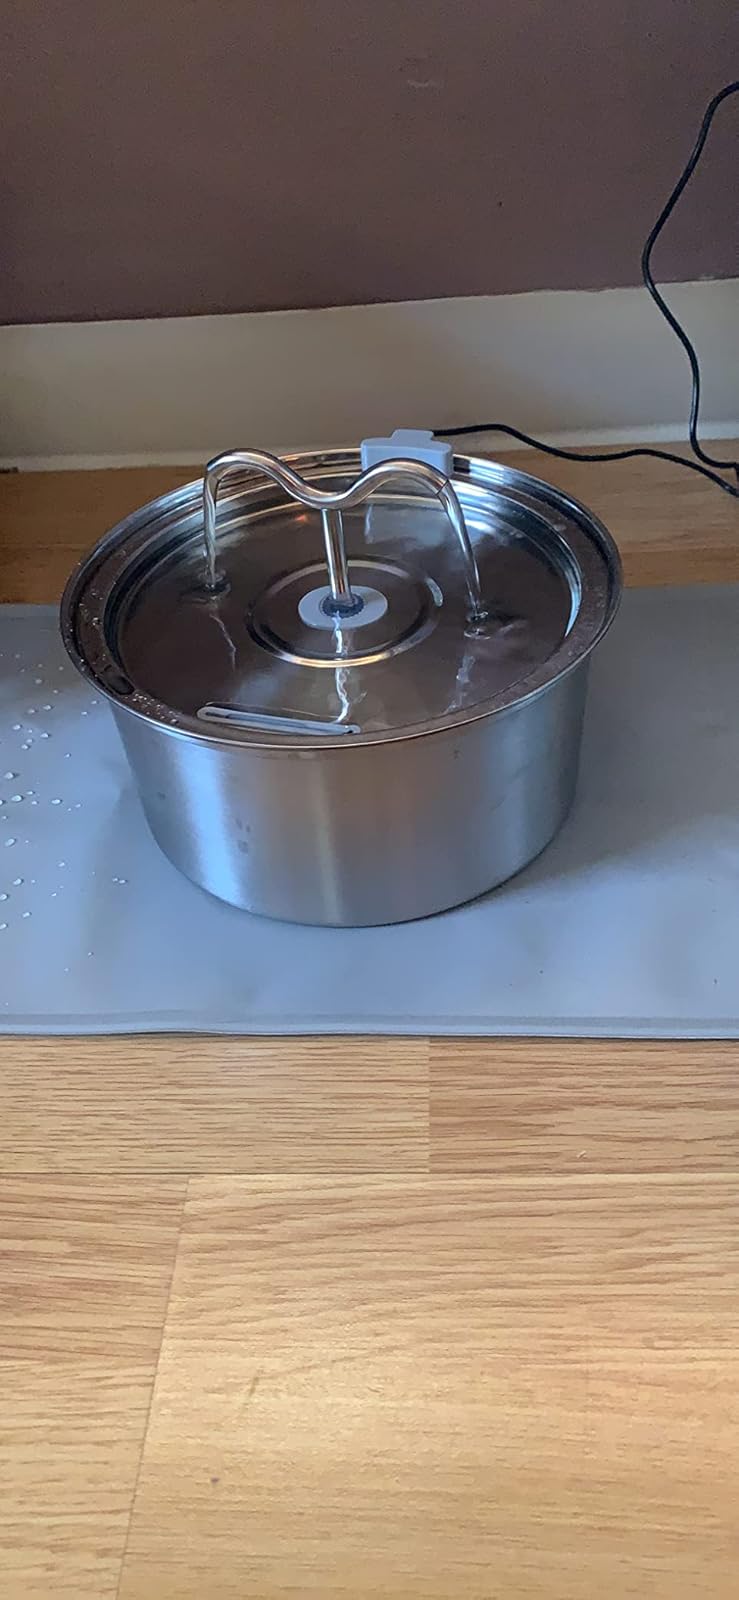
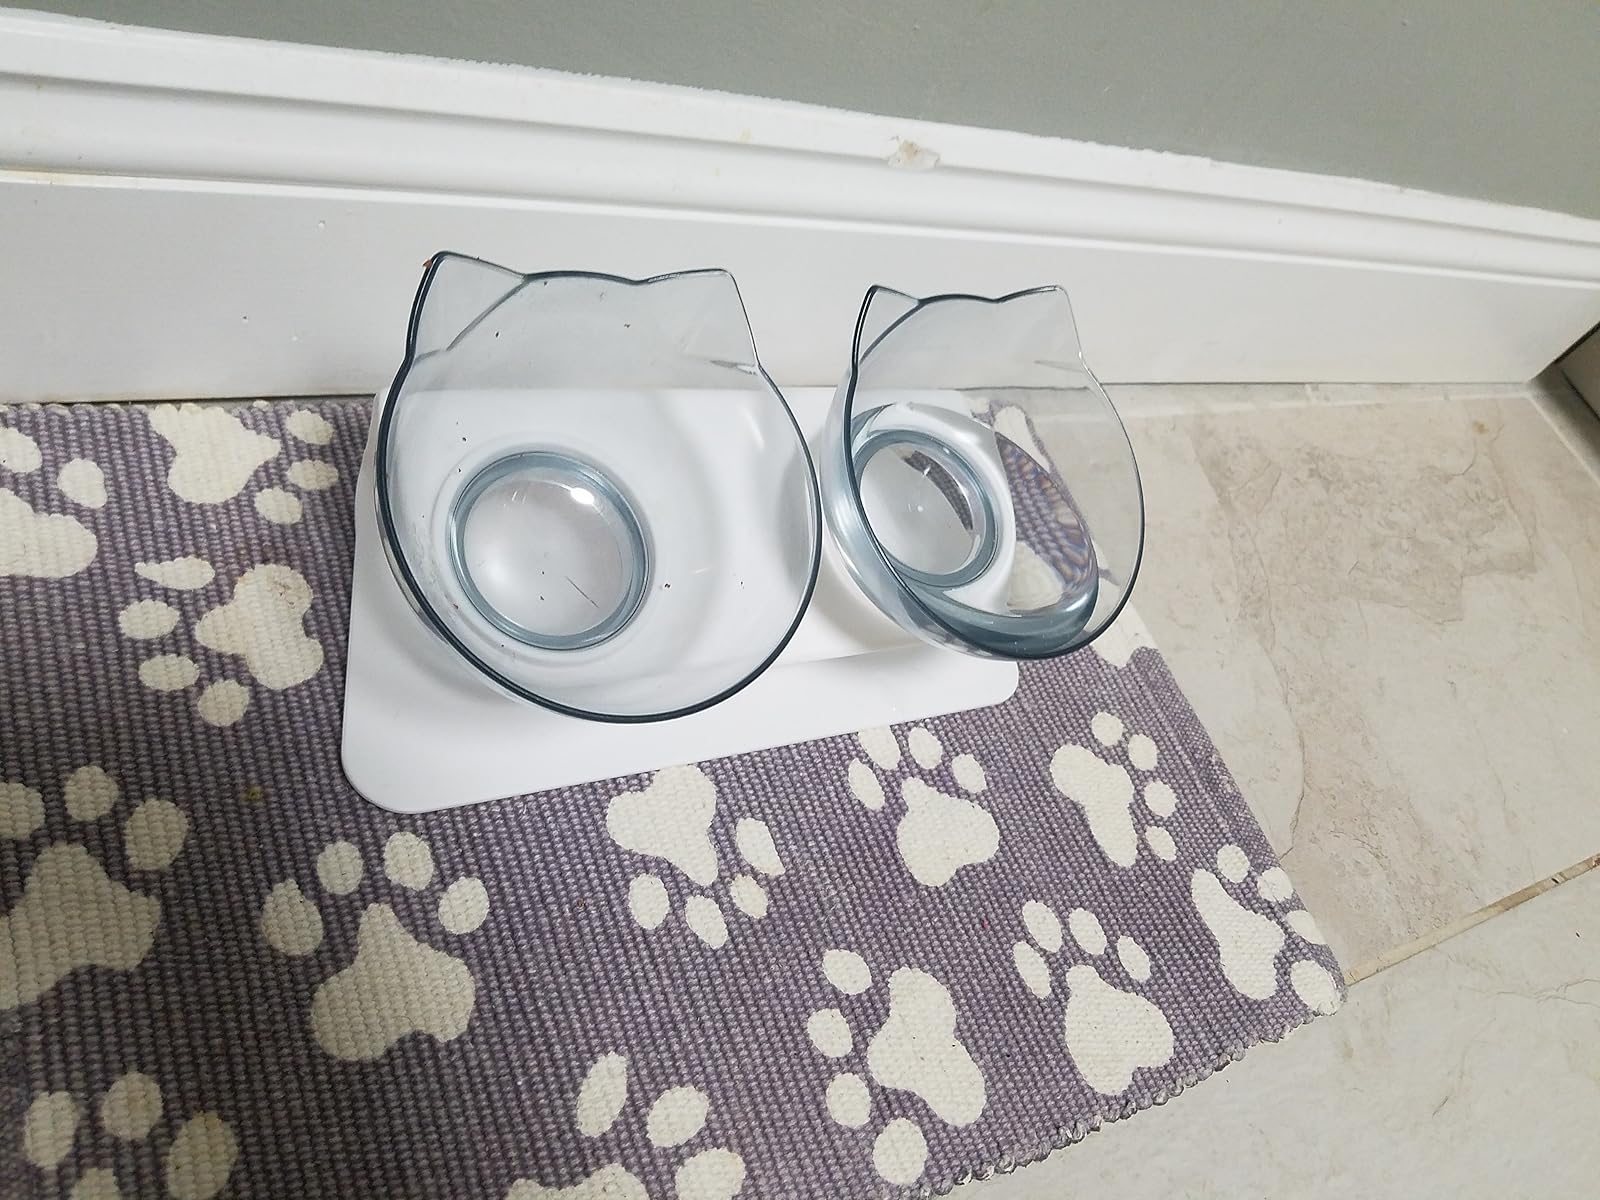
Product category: items_bowl
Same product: no